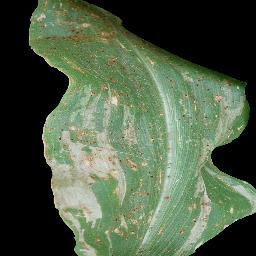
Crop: corn
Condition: (maize)_common_rust